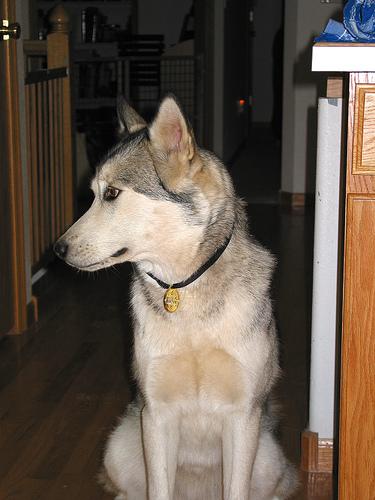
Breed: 1324-n000004-malamute